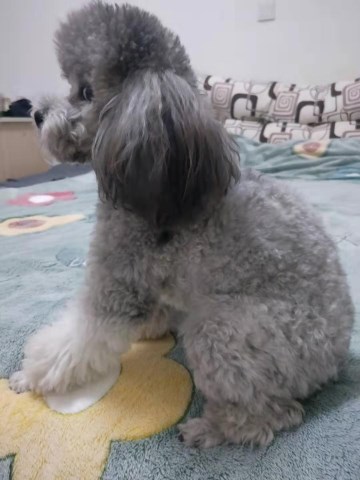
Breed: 7449-n000128-teddy